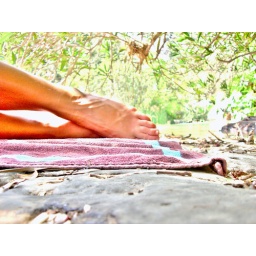
Avola (Siracusa) / The sleeping of a girl in the shadows of trees after a hard night experience..